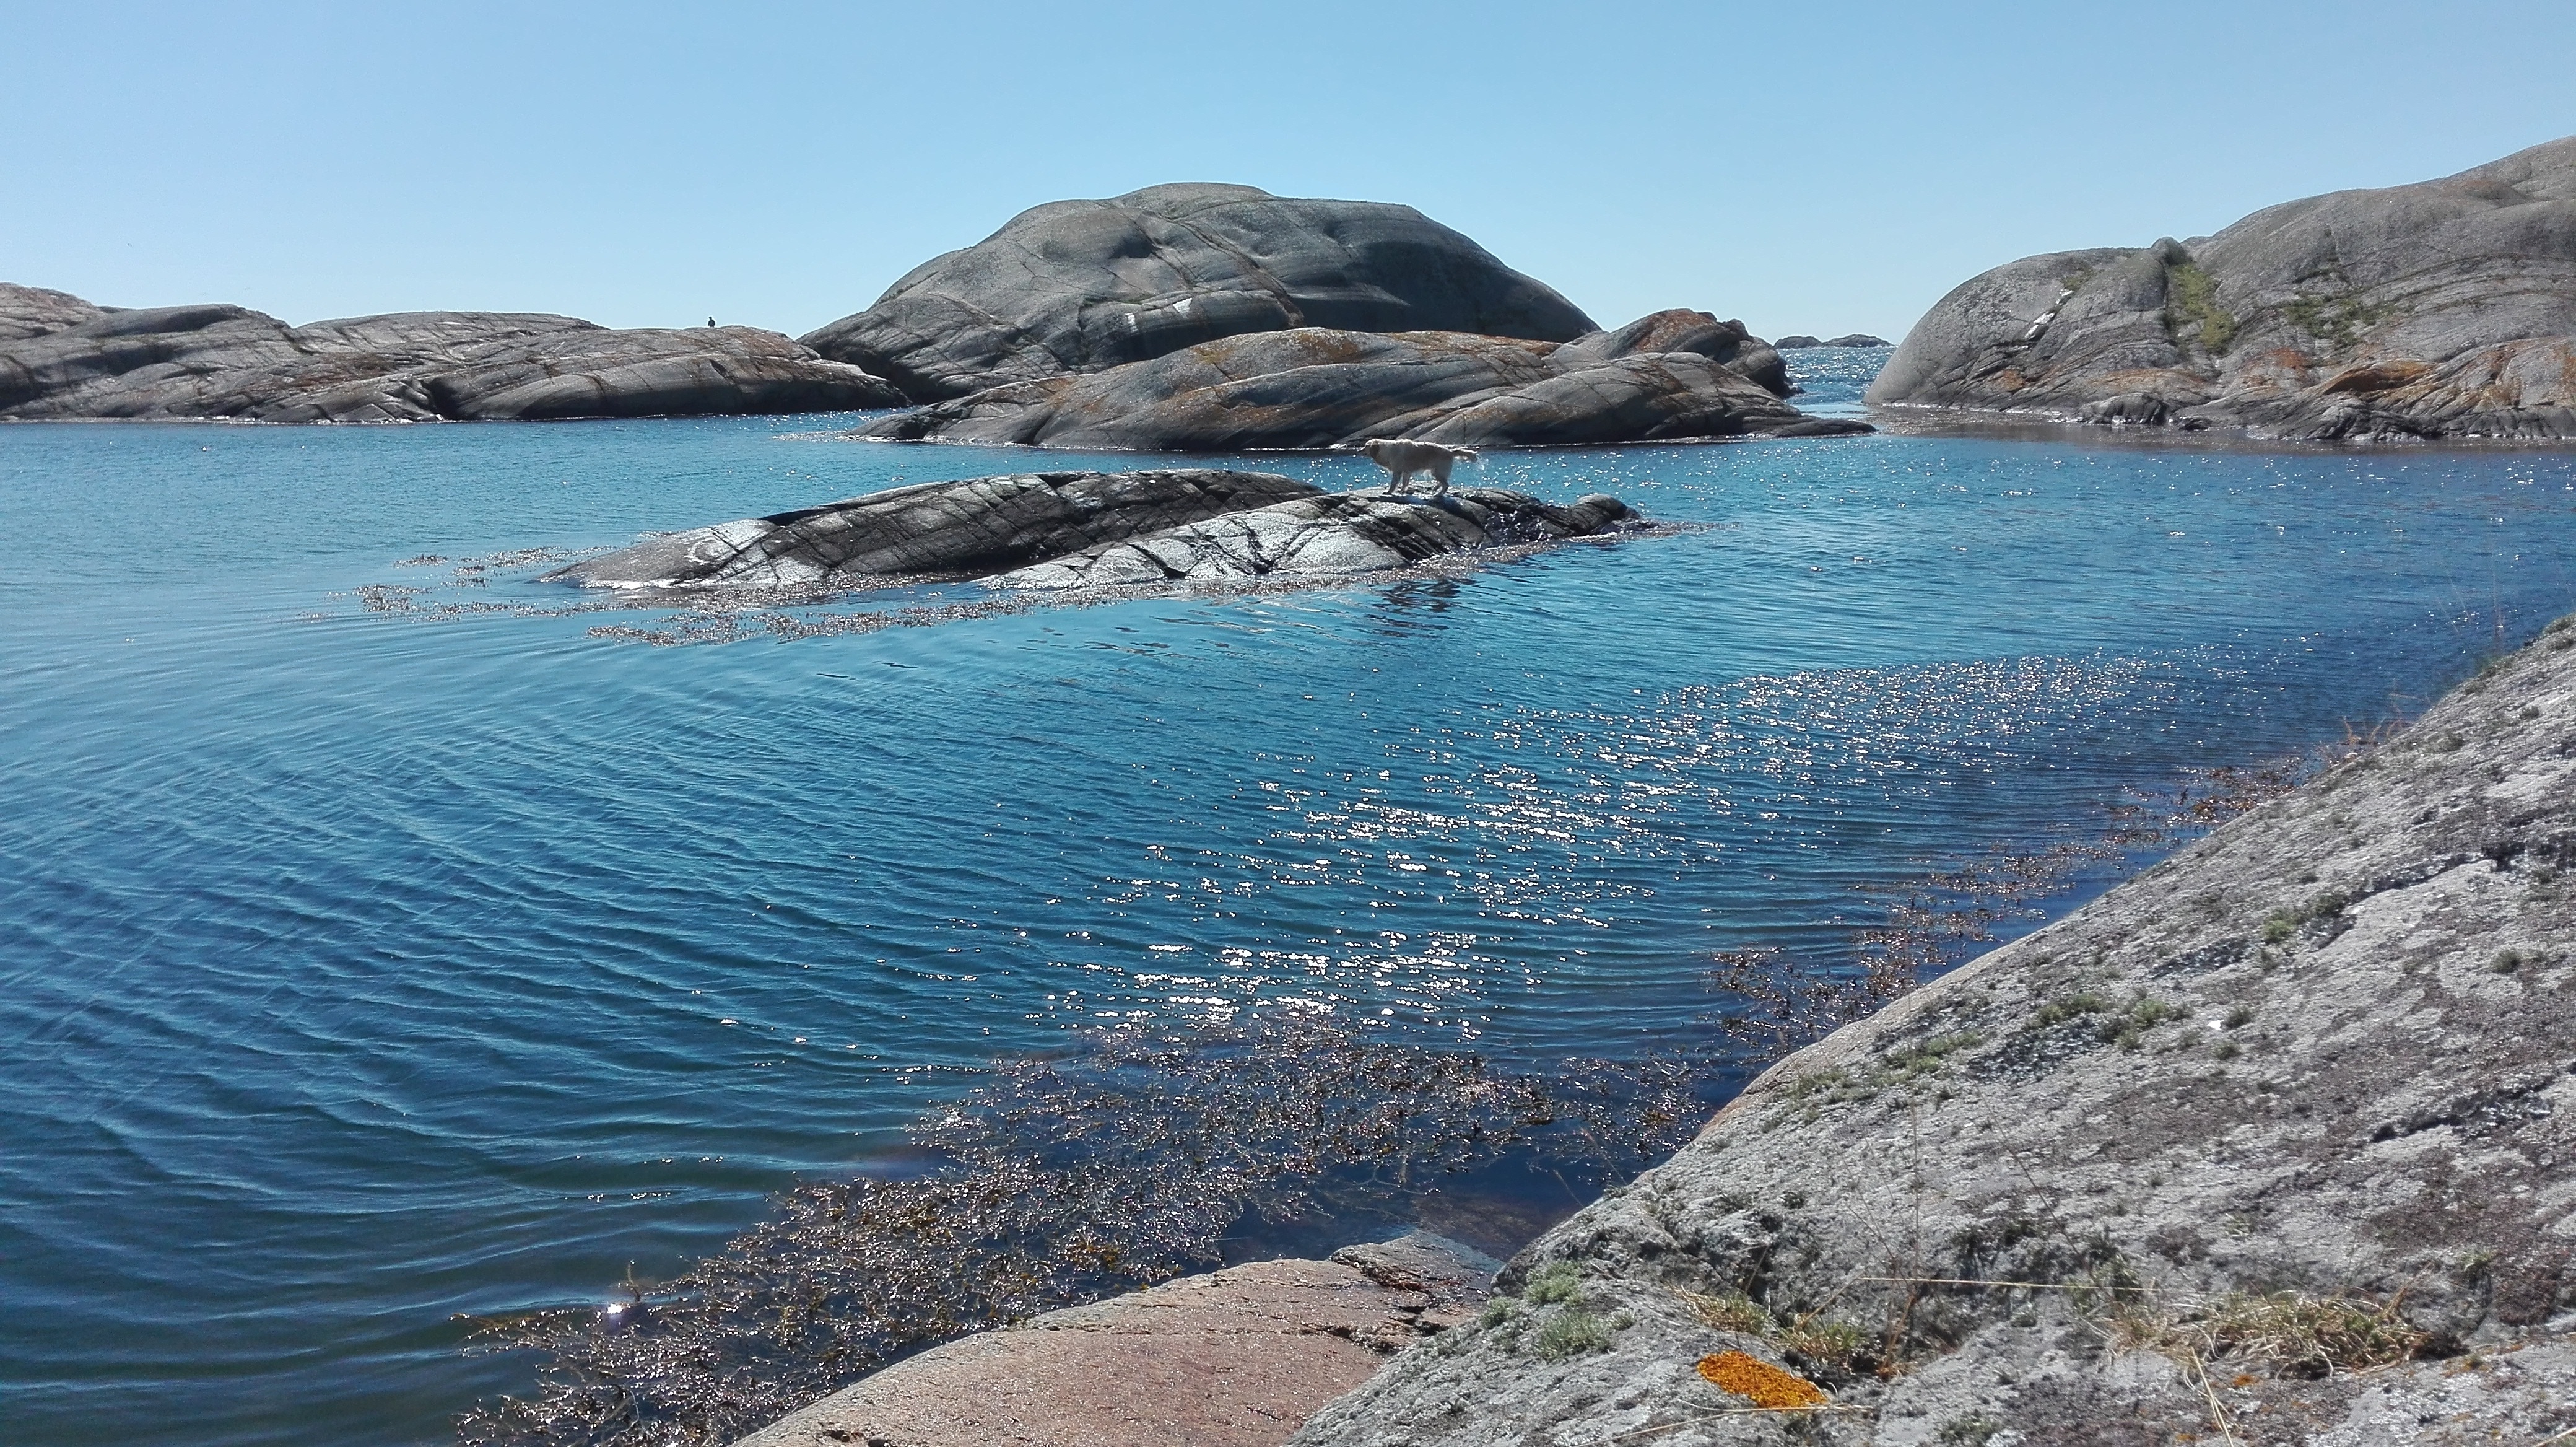
beach, landscape, sea, coast, water, rock, ocean, shore, cliff, cove, bay, terrain, body of water, cape, islet, landform, geographical feature